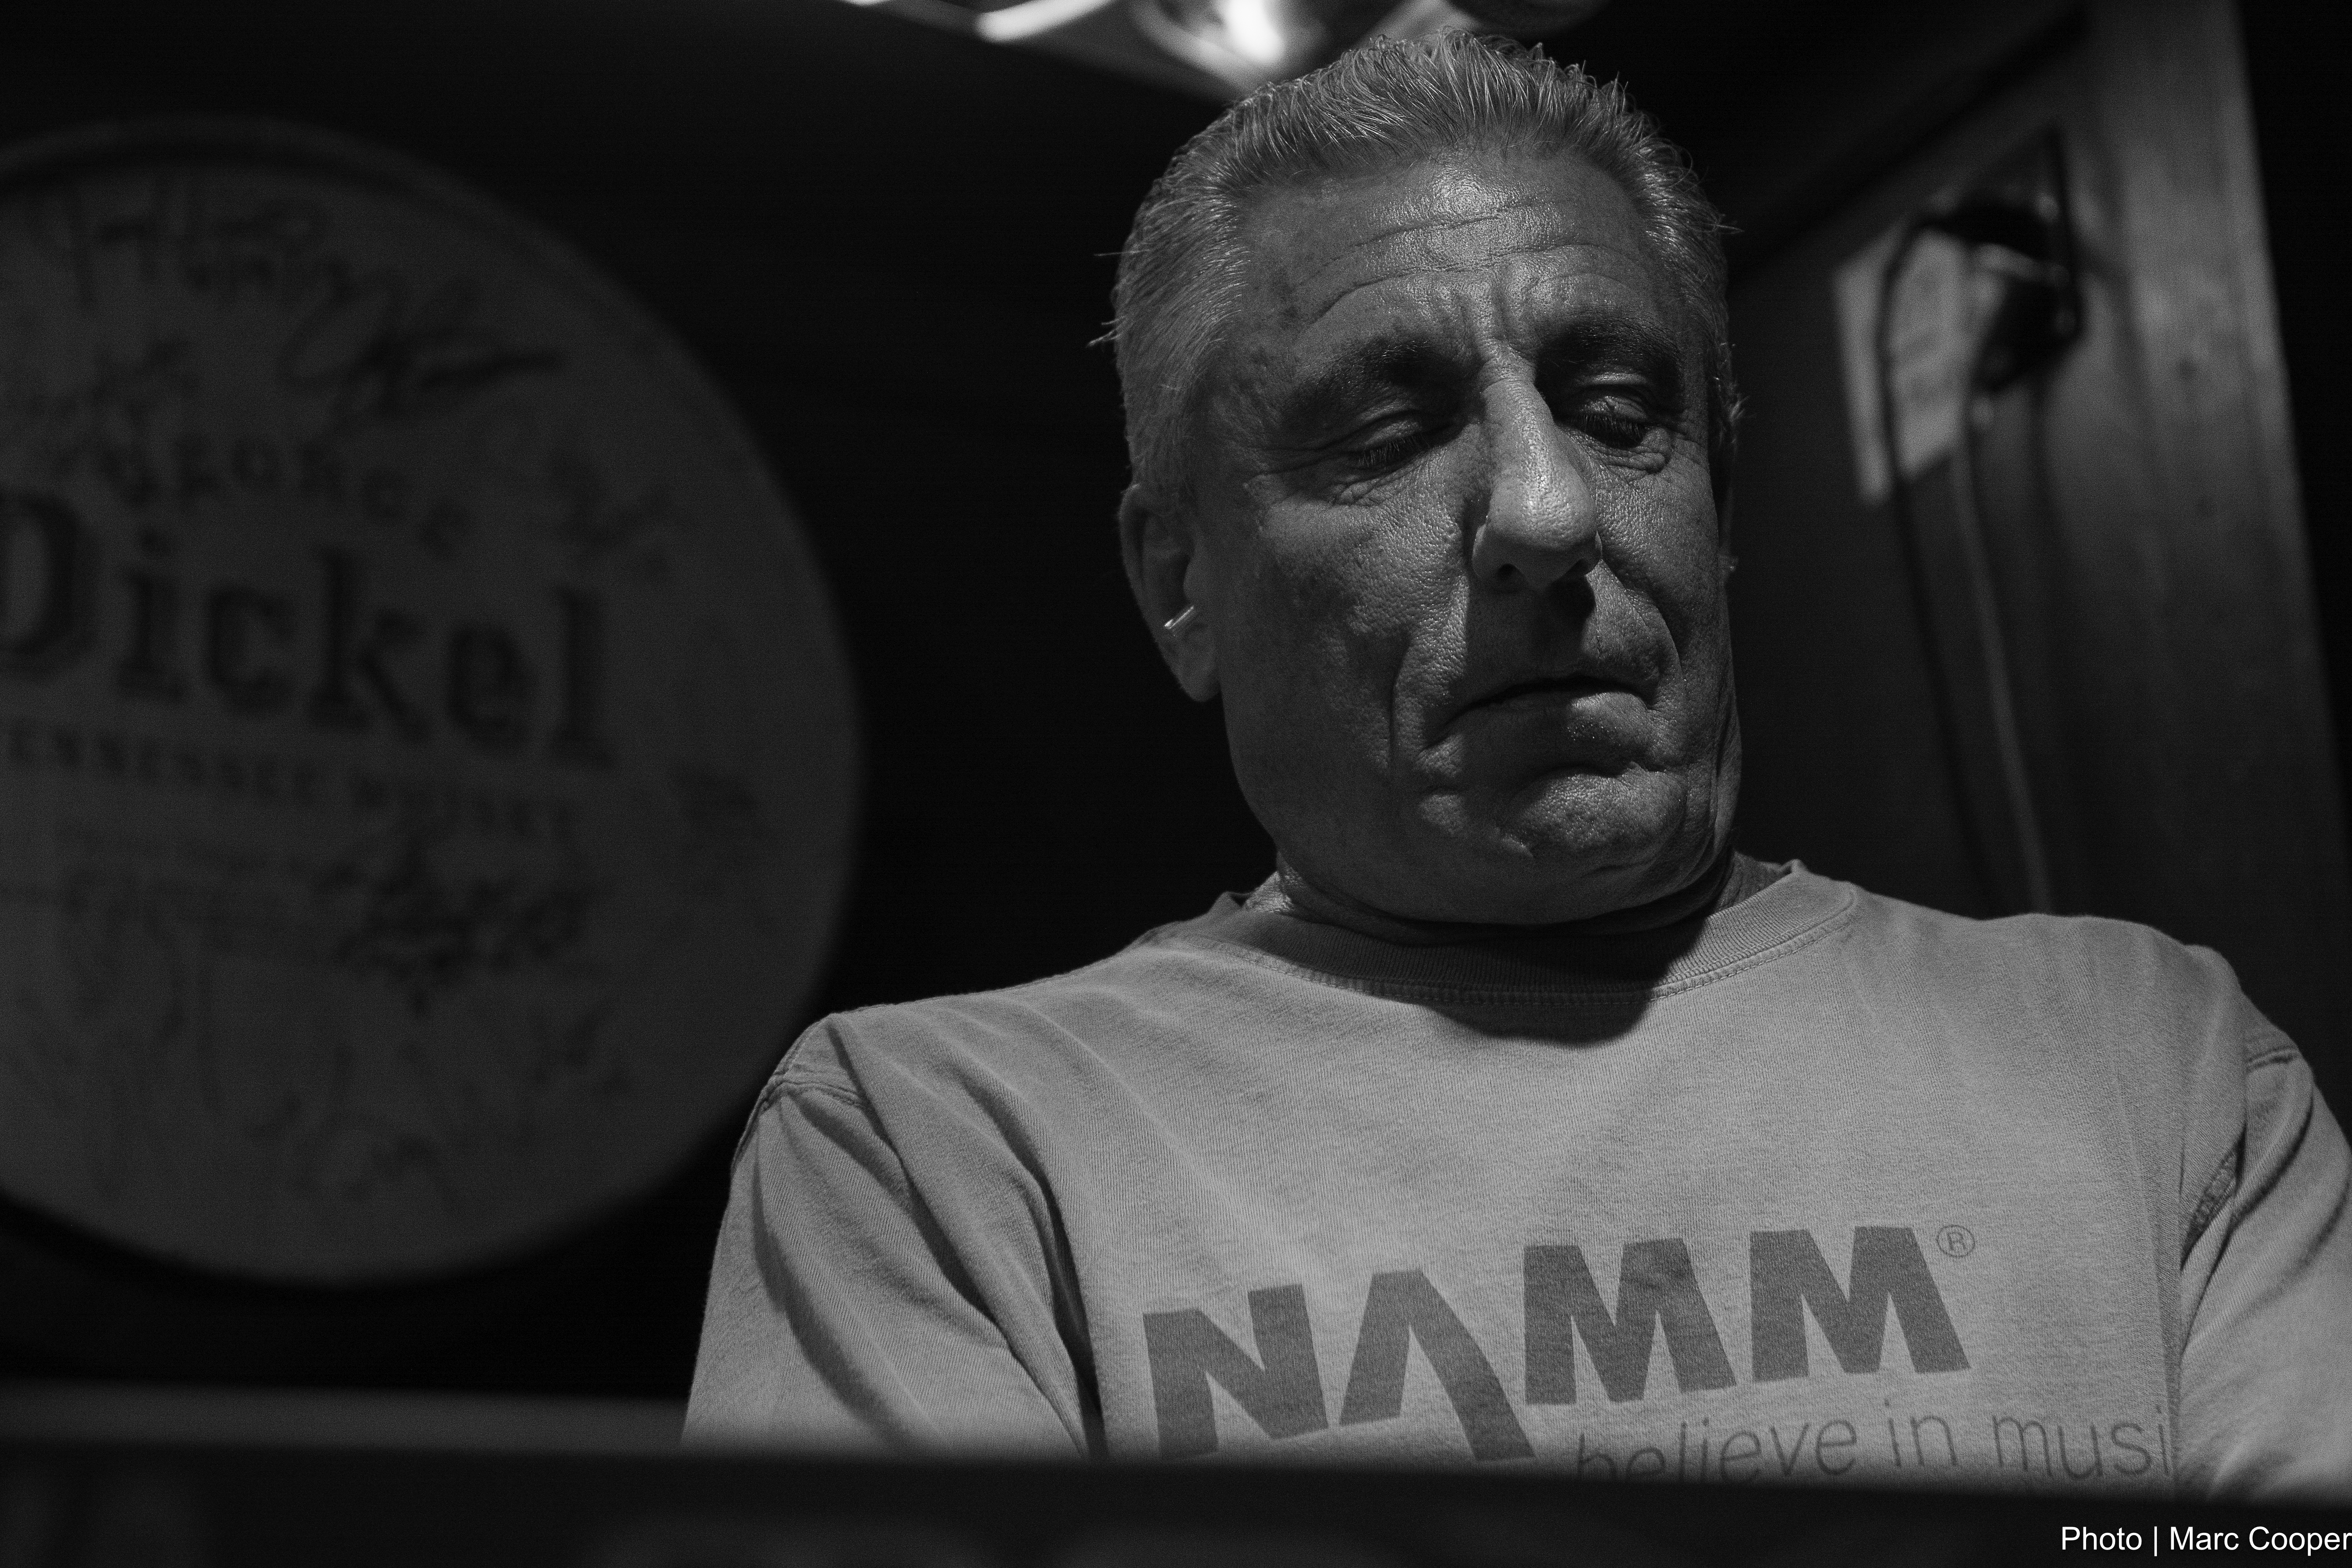
man, person, black and white, white, photography, male, portrait, black, monochrome, blues, head, photograph, mauisugarmill, keyboardist, malcolmlukens, monochrome photography